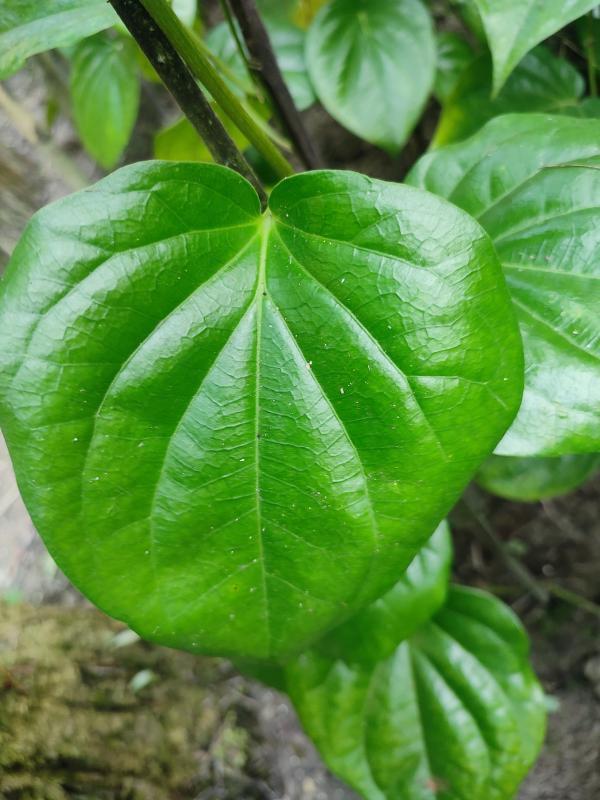
Label: Healthy_Leaf